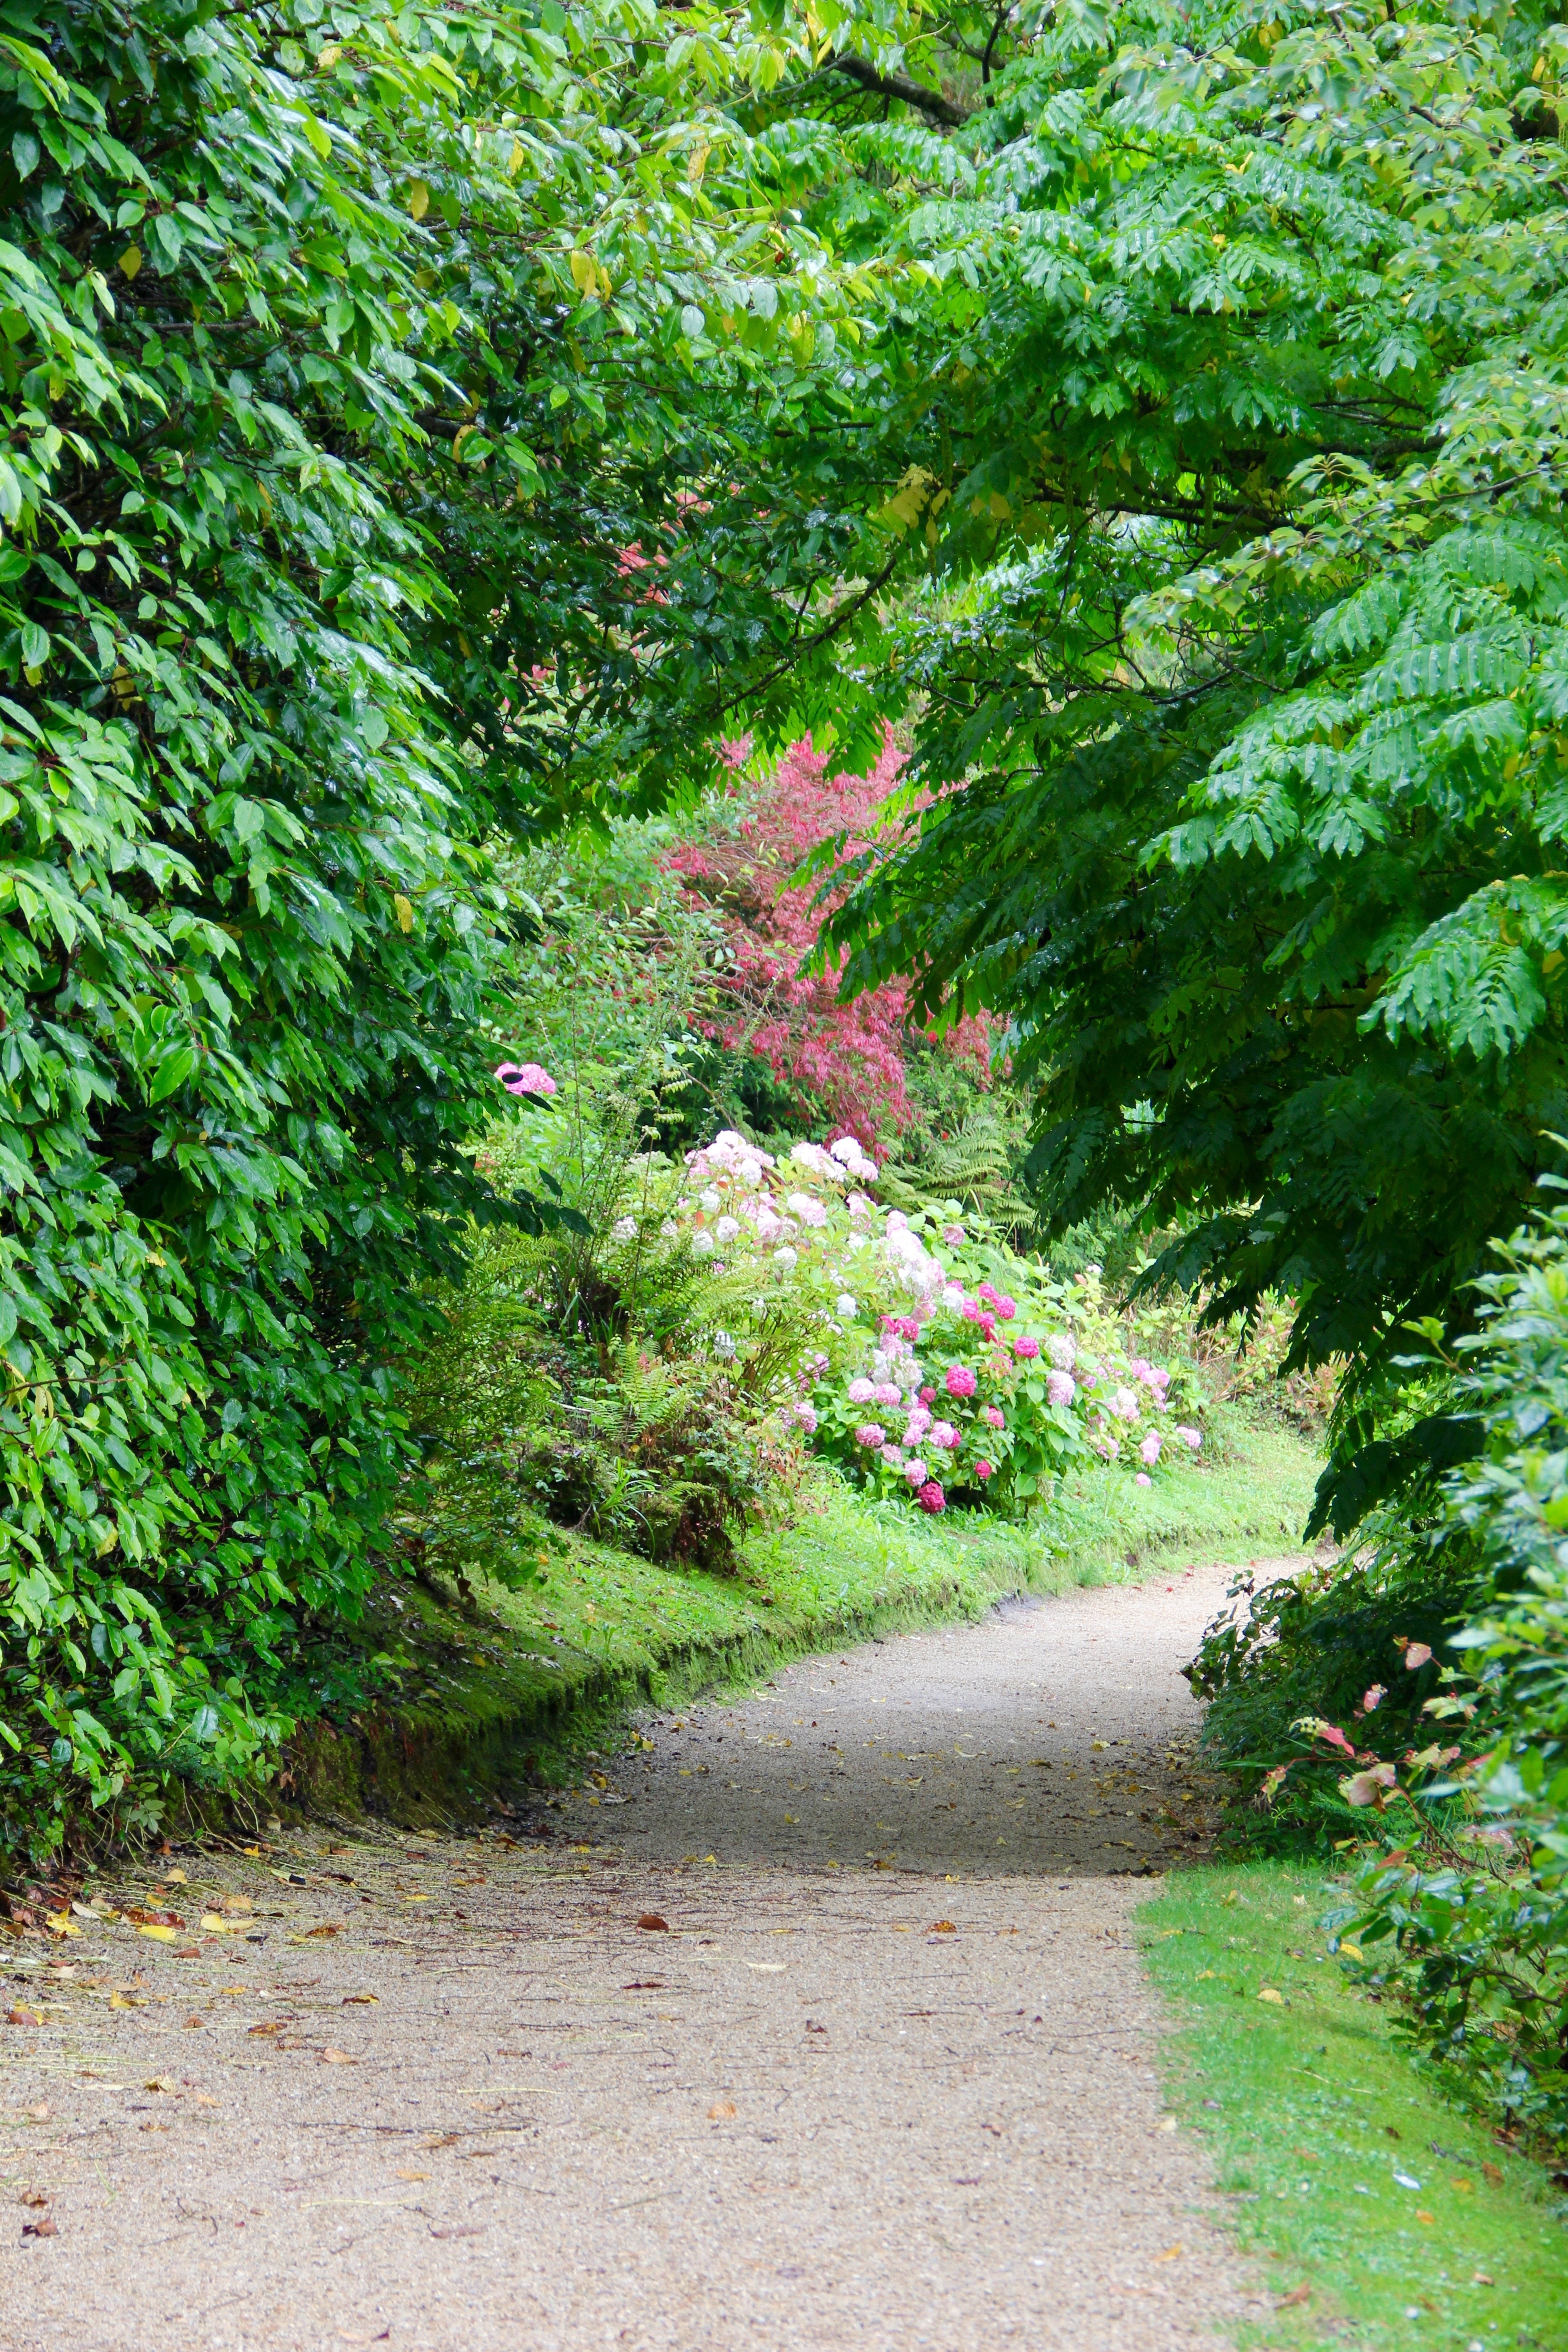
tree, forest, path, pathway, grass, plant, trail, lawn, leaf, flower, walkway, foliage, green, natural, autumn, park, botany, garden, landscaping, shrub, deciduous, woodland, footpath, yard, woody plant